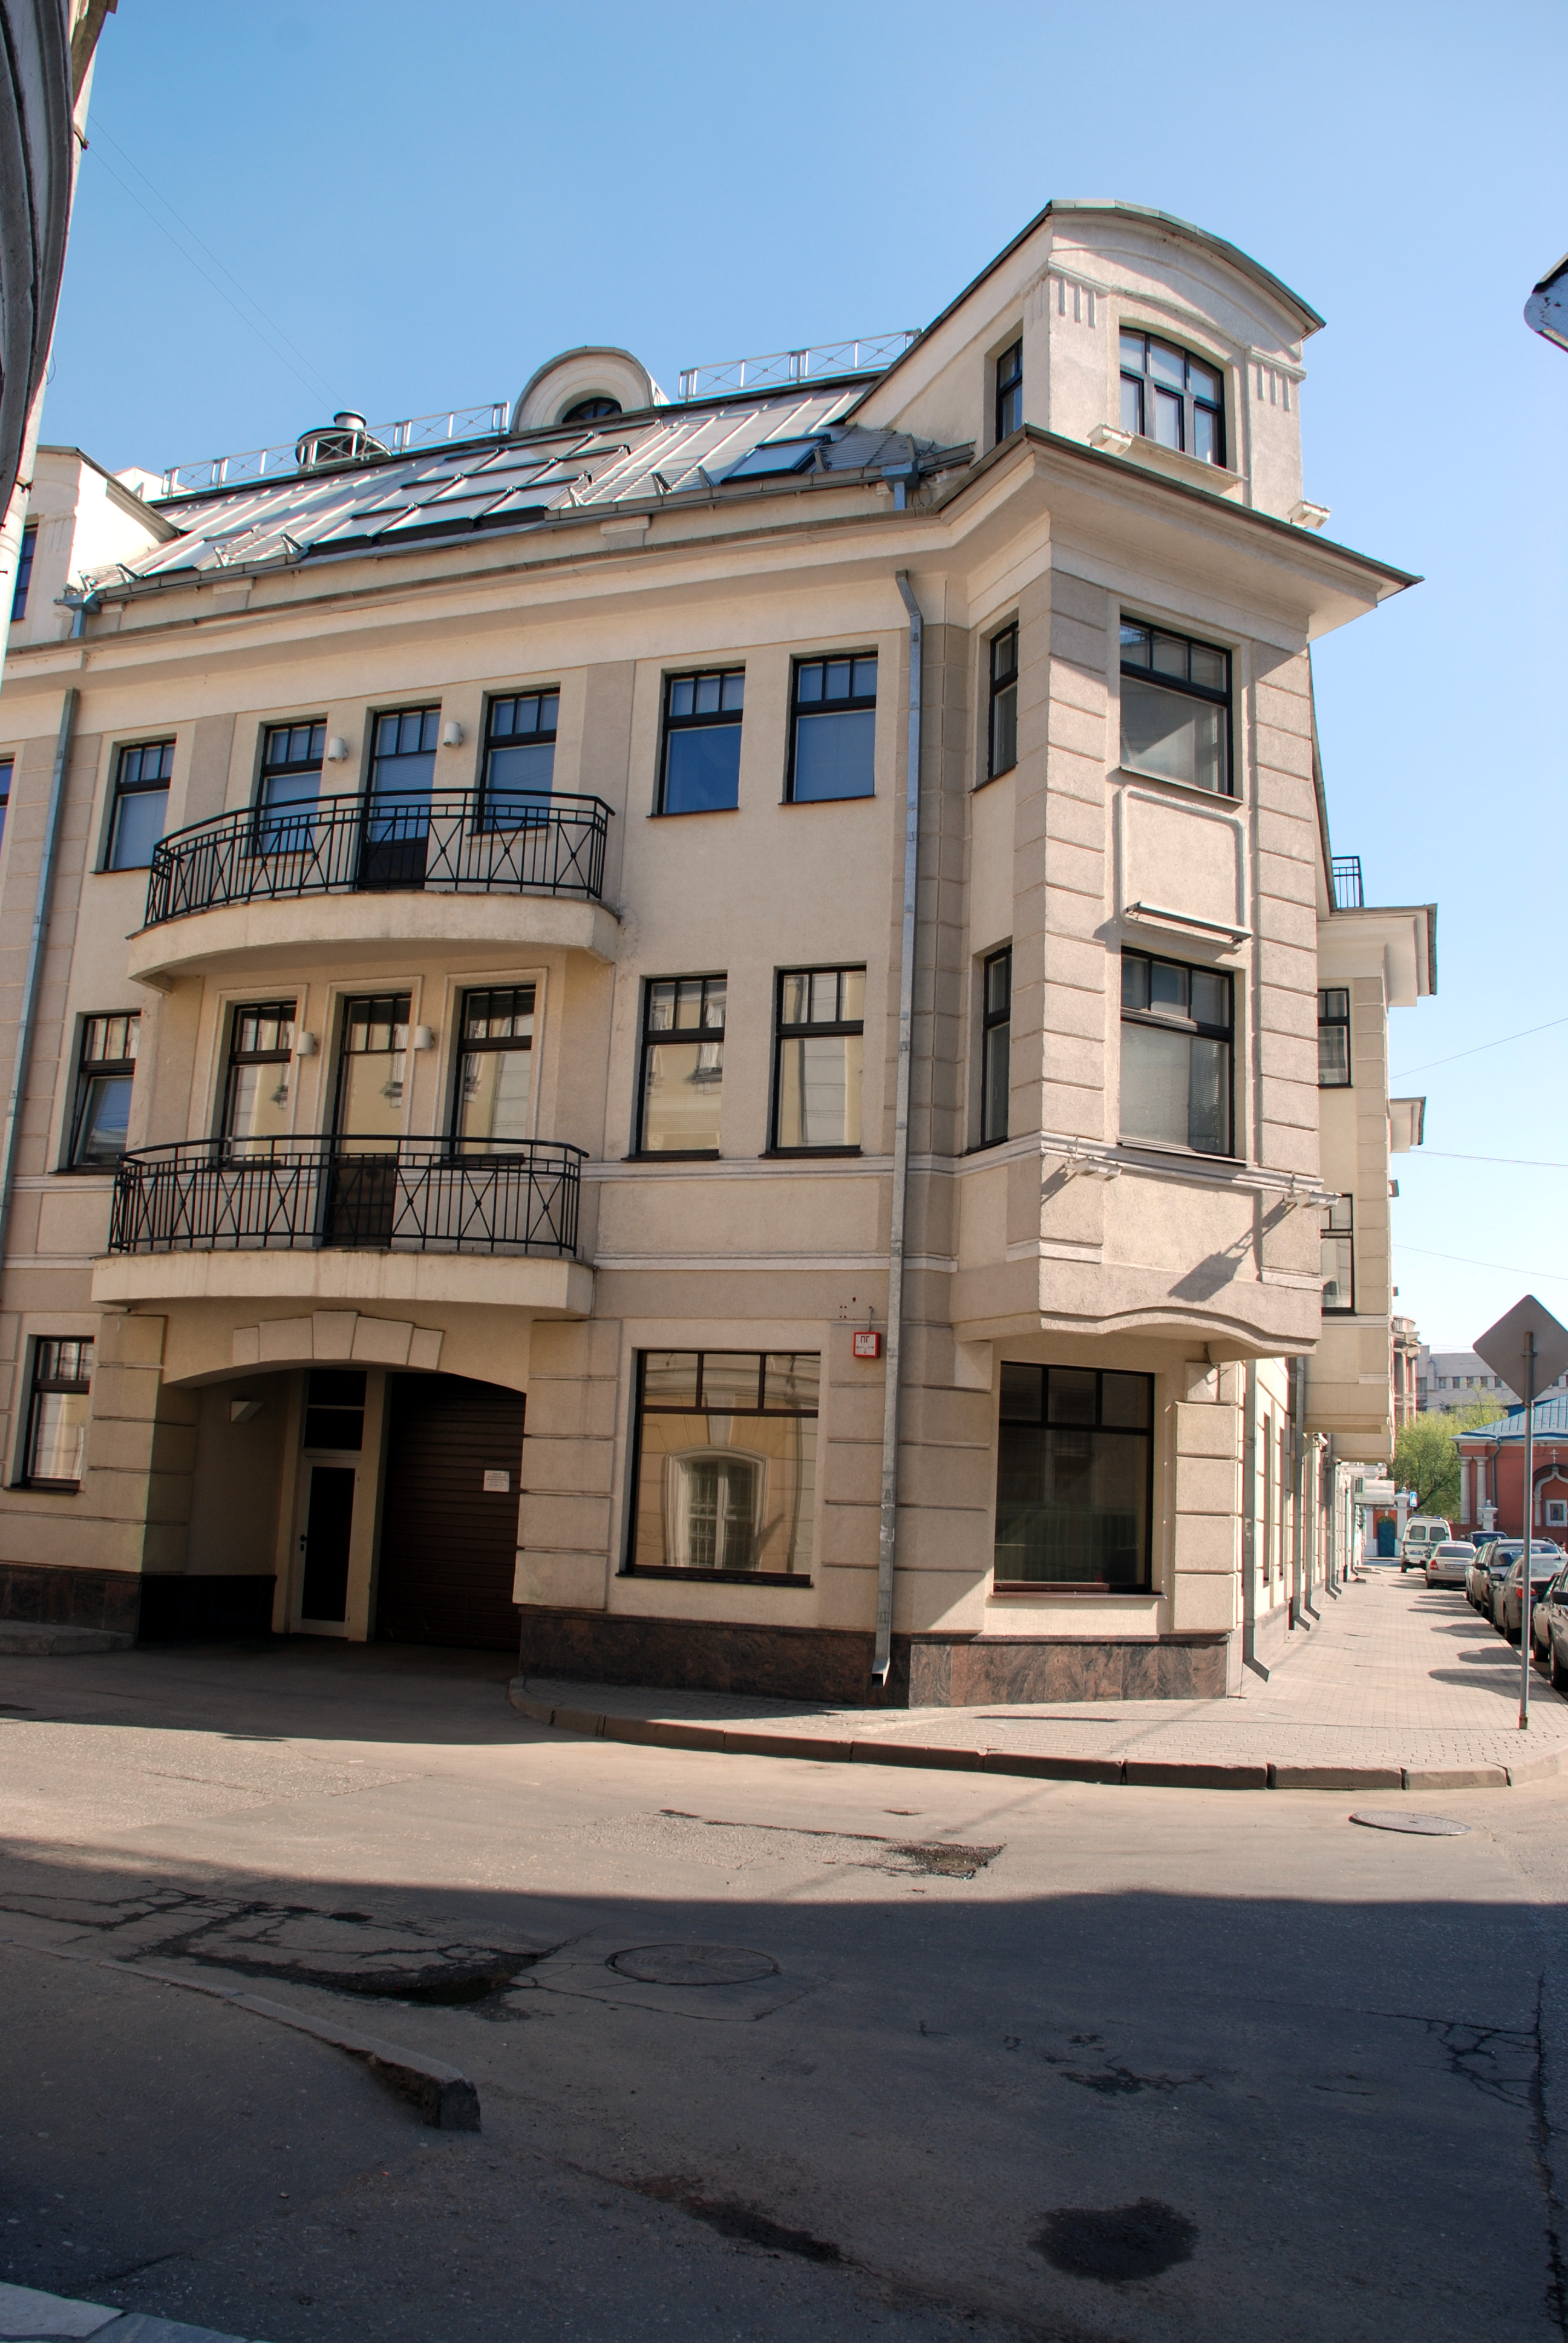
architecture, house, town, building, city, home, cityscape, downtown, facade, property, nikon, apartment, tower block, moscow, estate, russia, d80, cityscapes, moskau, cities, nikond80, moscou, moscu, condominium, neighbourhood, urban area, residential area